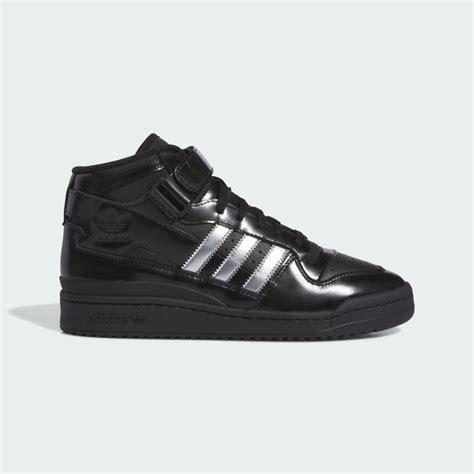
Brand: Adidas
Model: Forum Mid